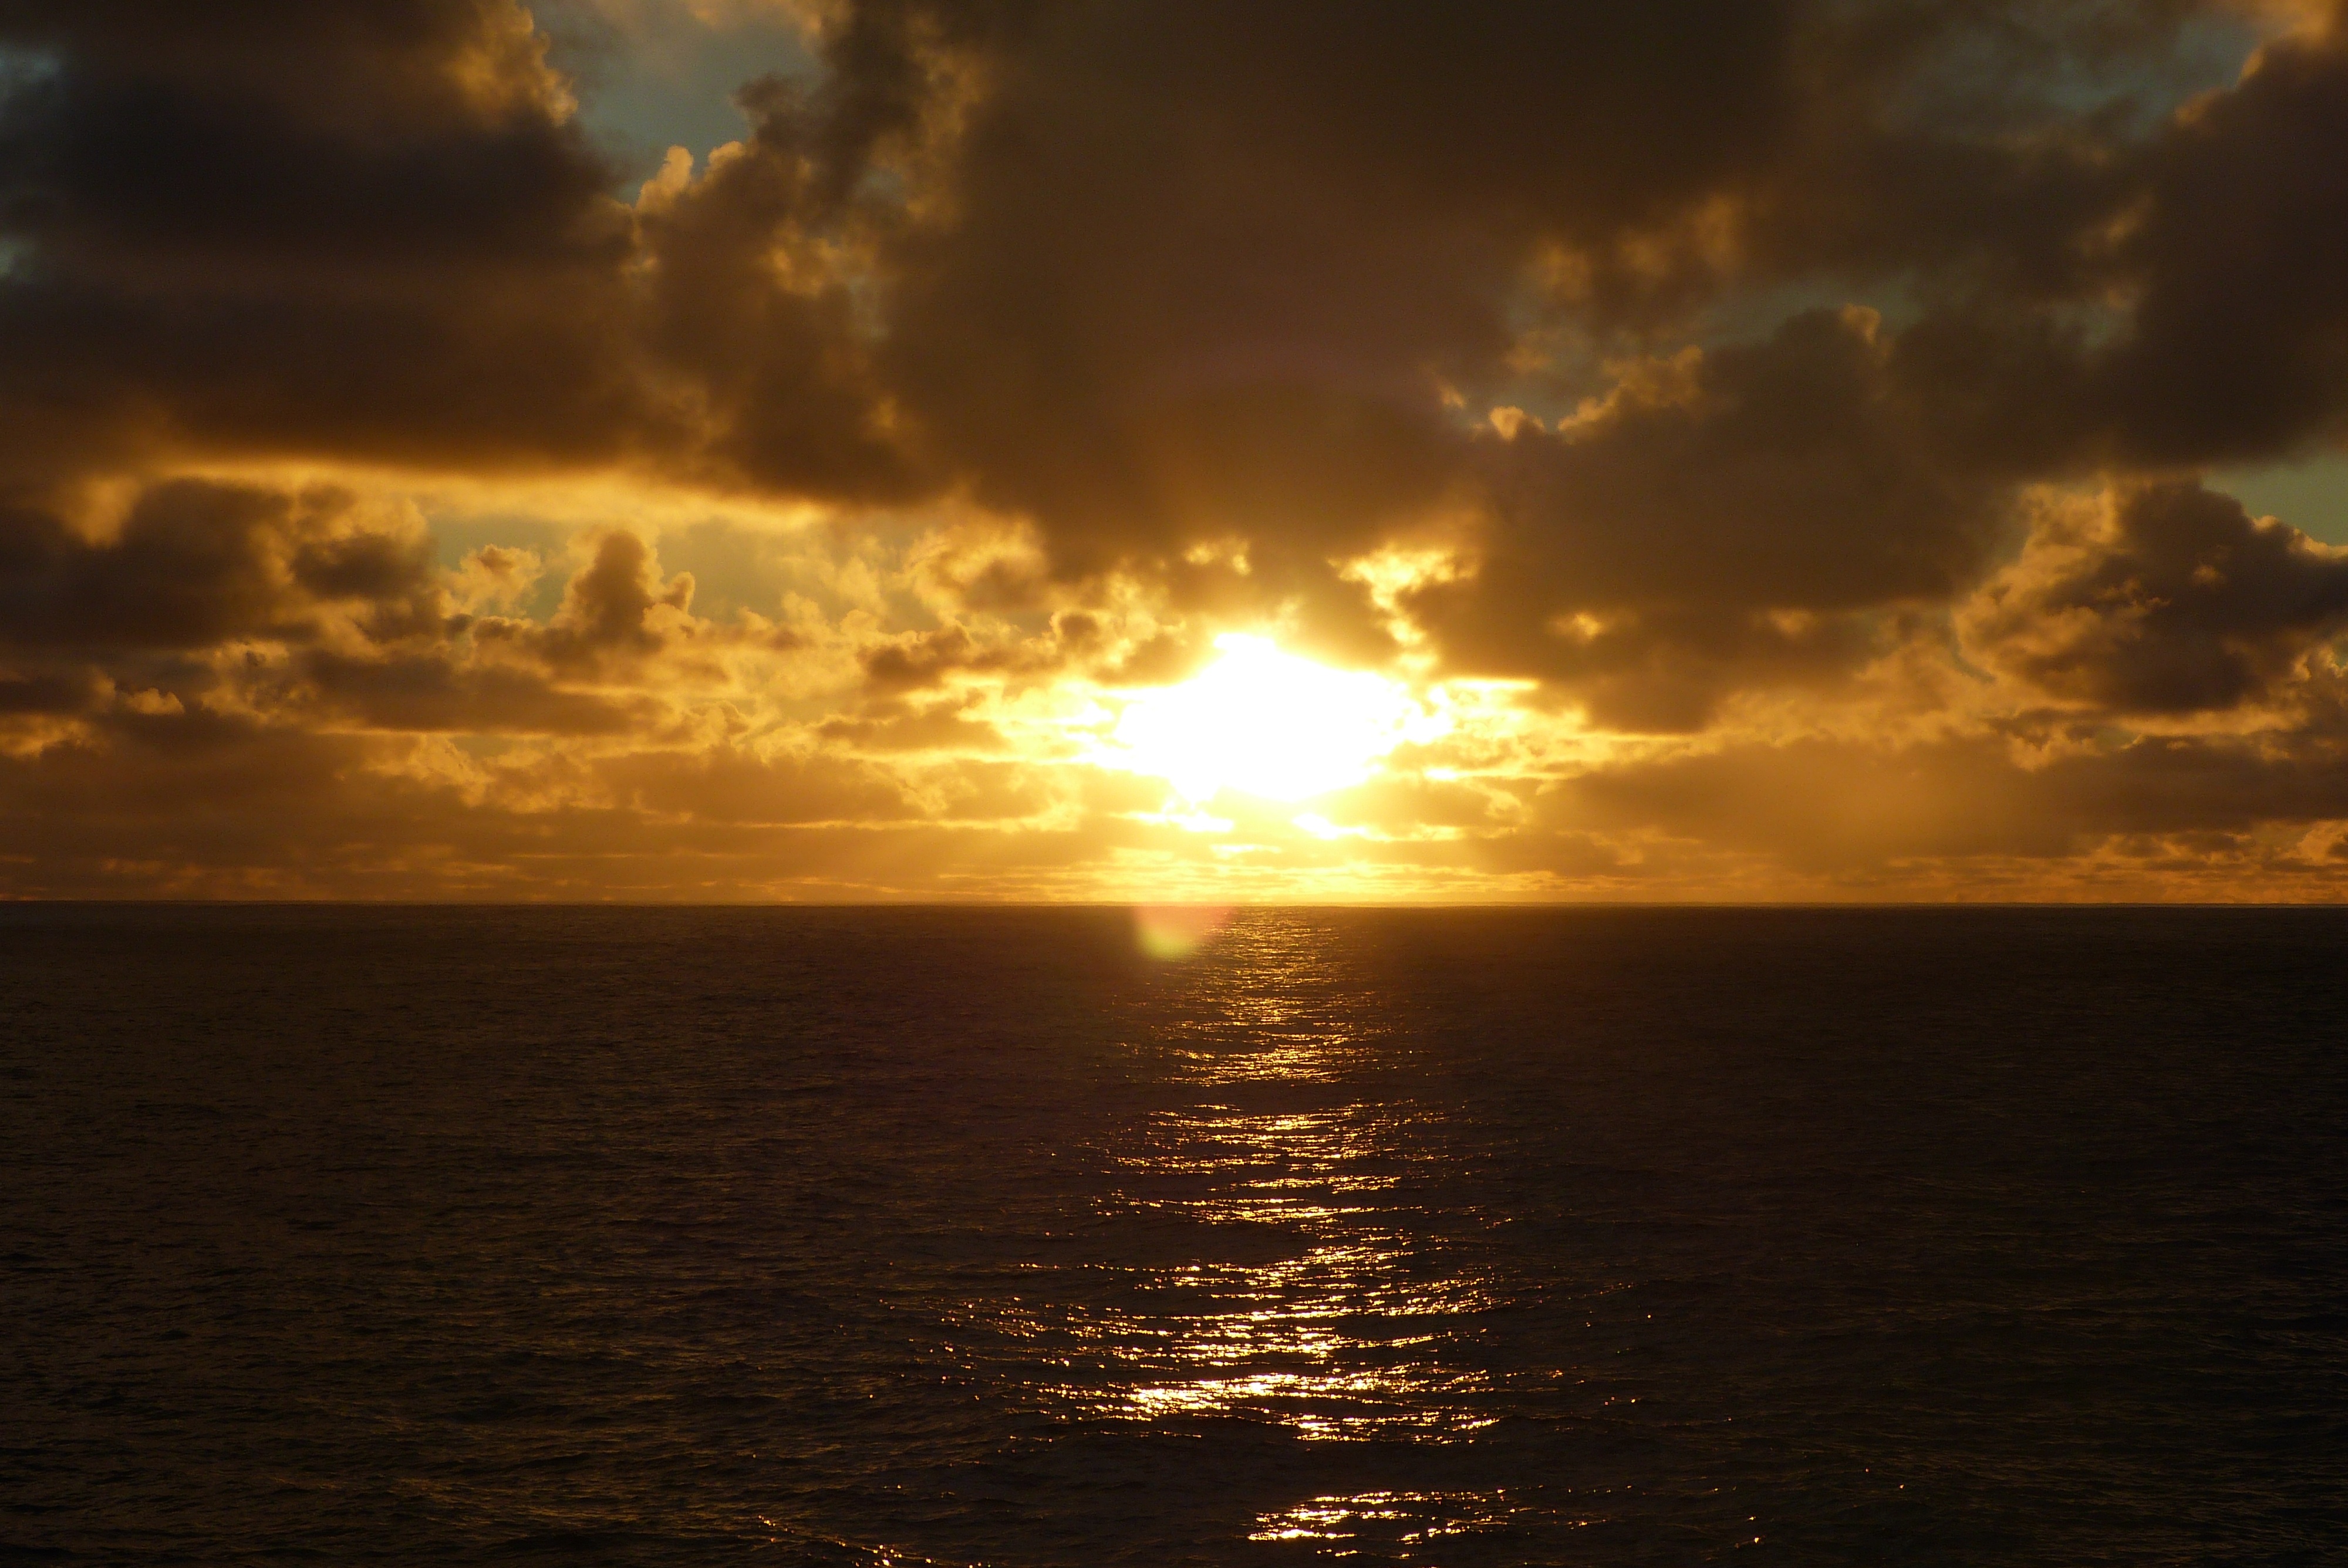
beach, sea, coast, ocean, horizon, cloud, sky, sun, sunrise, sunset, sunlight, morning, dawn, dusk, evening, distant, afterglow